RMS Queen Elizabeth

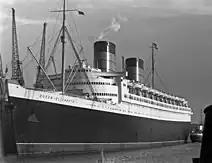
RMS "Queen Elizabeth" at Southampton in 1967

Six years of war service had never permitted the formal sea trials to take place, so they were now finally undertaken. Under the command of Commodore Sir James Bisset, the ship travelled to the Isle of Arran to carry them out. On board was the ship's namesake, Queen Elizabeth, and her two daughters, Princesses Elizabeth and Margaret. During the trials, Queen Elizabeth took the wheel for a brief time, and the two young princesses recorded the two measured runs with stopwatches that they had been given for the occasion. Bisset was under strict instructions from Sir Percy Bates, who was also aboard the trials, that all that was required from the ship was two measured runs of no more than 30 knots and that she was not permitted to attempt to attain a higher speed record than "Queen Mary". "Queen Elizabeth"s engines were capable of driving her to speeds of over 32 knots. After her trials "Queen Elizabeth" finally entered passenger service, allowing Cunard White Star to launch the long-planned two-ship weekly service to New York. Despite specifications similar to those of "Queen Mary", "Queen Elizabeth" never held the Blue Riband, for Cunard White Star chairman Sir Percy Bates asked that the two ships not to compete against each other.